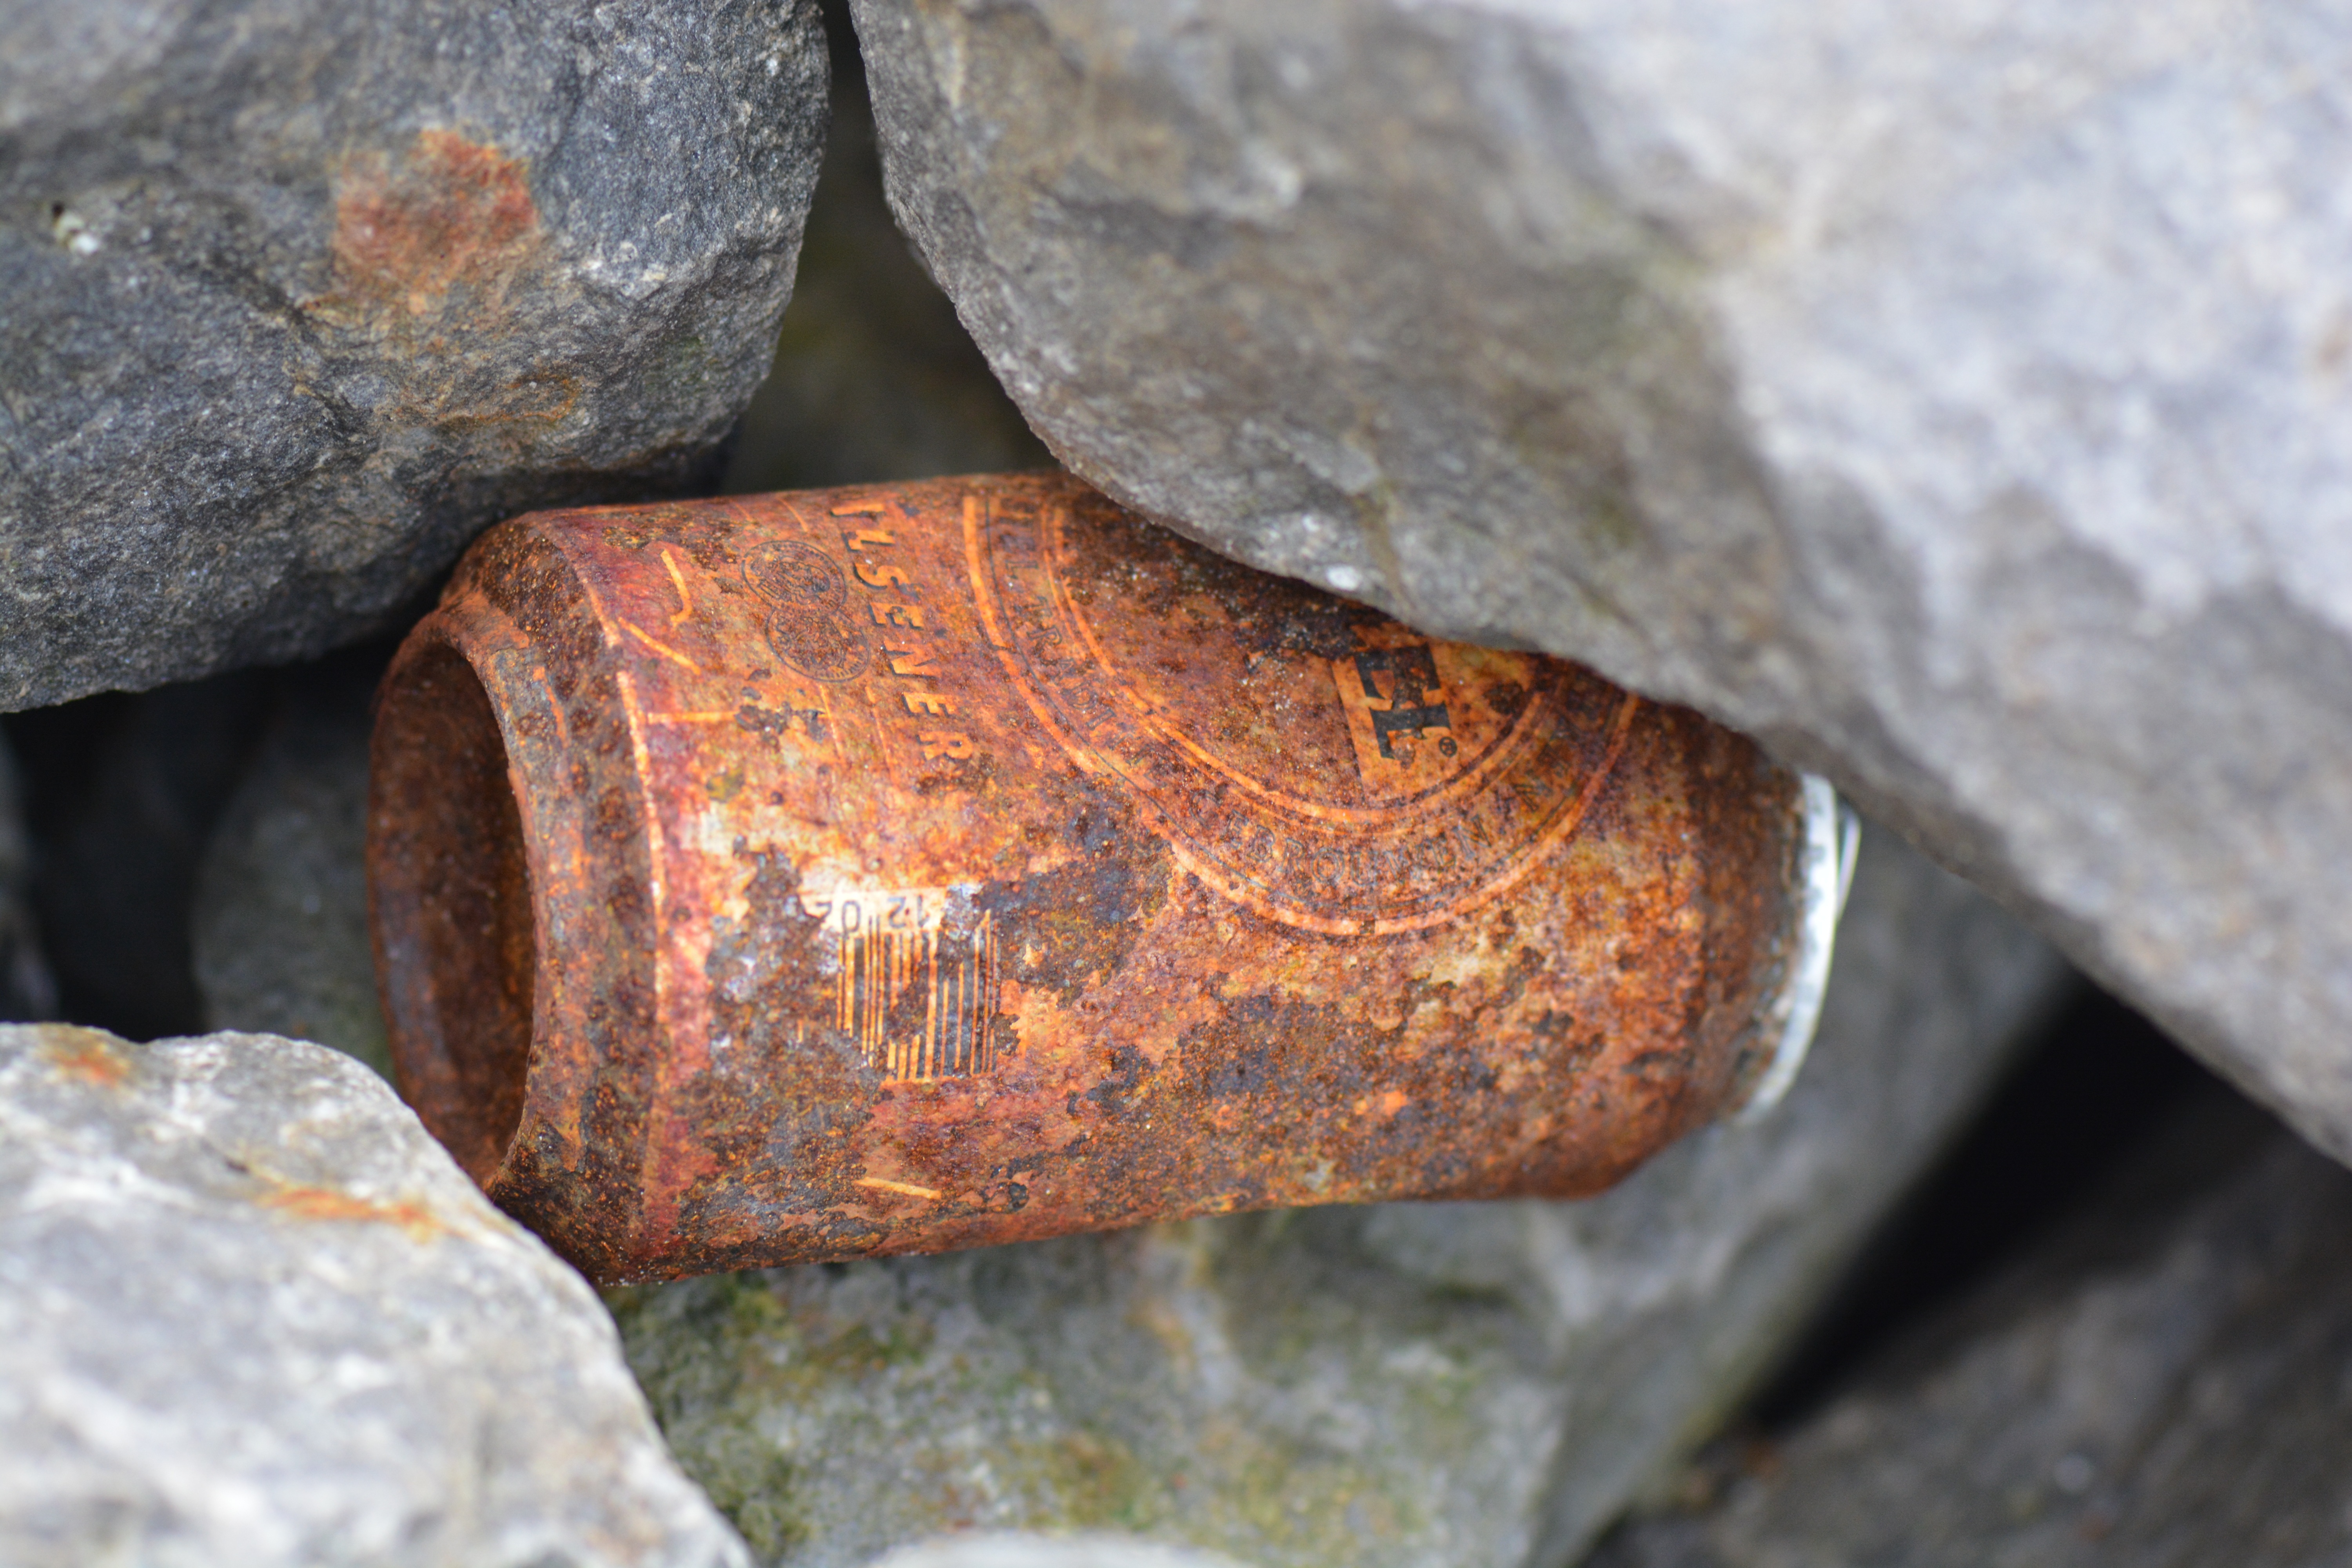
nature, rock, wood, trunk, rust, soil, material, close up, geology, waste, boulder, pollution, tin, macro photography